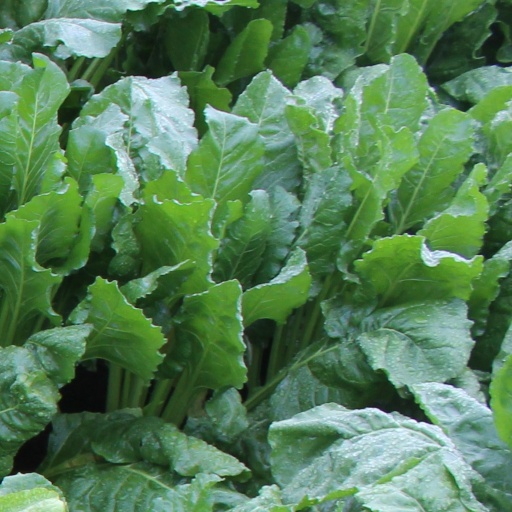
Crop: sugar beet